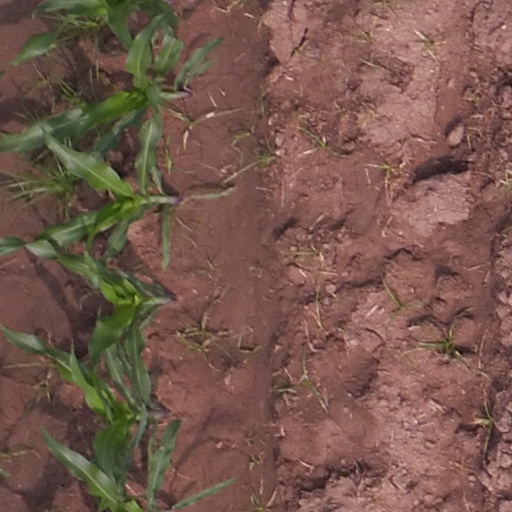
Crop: maize; corn